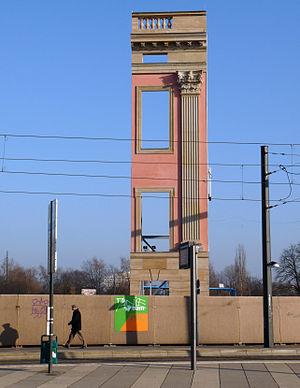
Le château de Potsdam, dans le quartier de l’Alter Markt, a été reconstruit à plusieurs reprises depuis le XVIIᵉ siècle. Le palais actuel est une reconstitution du château conçu par l'architecte von Knobelsdorff, détruit en 1945, qui par ses décors intérieurs était l'un des chefs-d’œuvre du Rococo frédéricien. Les intérieurs ripolinés du château, qui vient d'être reconstruit, répondent au contraire aux fonctions modernes d'un local à caractère administratif : c'est aujourd'hui le siège du Landtag de Brandebourg.